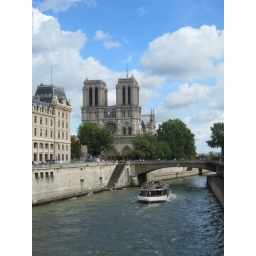
A tour boat on the Seine river with Notre Dame in the background.